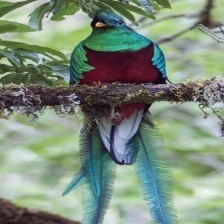
Species: QUETZAL
Scientific name: PHAROMACHRUS MOCINNO